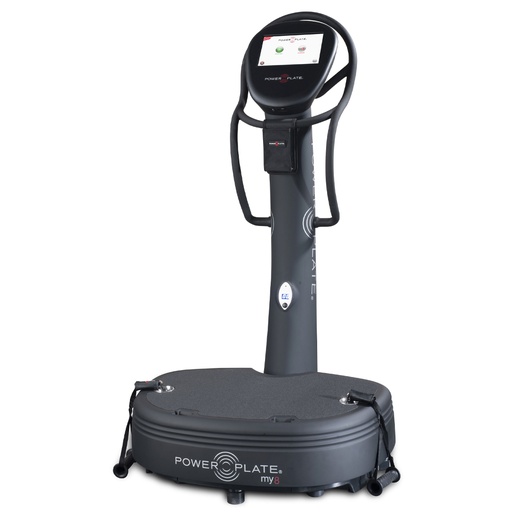
Power Plate my8 - Matte Black
Power Plate once again elevates the vibration experience with the versatile, all new Power Plate my8. Scientifically proven to get results in half the time of traditional programs, you will feel the difference in just one session. The my8 delivers exciting new features including a simple and convenient Quick Start option, precise electronic proMotion™ resistance cables and up to a full 9-minute run time. With over 250 tailored programs and 1000+ exercise videos, the my8 is our most advanced in-home Power Plate to date. Features: Color (Standard) : Matte Black Machine Dimensions (W x D x H) : 84cm x 98cm x 149cm Platform Dimensions (W x D x H) : 84cm x 60cm x 26cm Weight : 245lbs / 111kg Power Supply : 100-240V, 50/60 Hertz, Universal Voltage Maximum Load : 350lb / 159kg Operating System : Android OS 64bit system USB Port / Hub : USB 2.0 Port x 1 Connectivity : Wi-Fi and Bluetooth. Heart rate monitor syncs with Myzone and compatible devices Upper Display : LVDS Type LCD, Resolution 1280×800 (RGB), 10.1 inches Audio : Wolf sound chip WM8980 or DP108T, stereo in/out. New elapsed time notification produces and audible beep after every one mintute of product use DualSync™ Twin Motor System : DualSync Twin Motor System maintains precise balance at any frequency and amplitude level, allowing perfect synchronisation of vibration for maximum muscle response and efficiency proMotion™ Dynamic Vibration Technology : Conveniently select from three different resistance levels on the touchscreen display Frequency : 30 – 45 Hertz Low / High, (1Hz increments) Time Selections : Up to 9 minute countdown, selected in 30 and 60 second increments Amplitude / Vibration Setting : Low or High Languages : English, German, Spanish, French, Italian, Japanese, Dutch, Portuguese, Russian, Chinese (Contonese), Czech, Swedish Certifications : CE, NRTL, C-NRTL, FDA Listed as Class 1 Device Warranty : 3 Years Hardware / 1 Year Electronics / 1 Year Labor
Brand: Novofit Store
Category: Sporting Goods > Fitness & General Exercise Equipment > Vibration Exercise Machines > Pivotal Vibration Exercise Machines